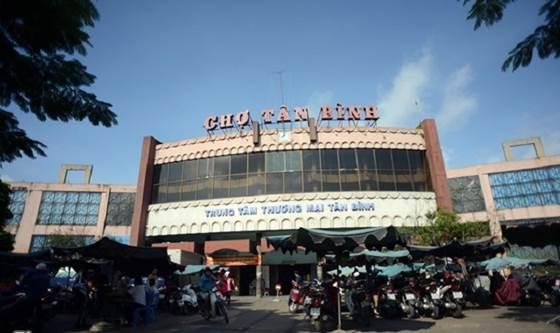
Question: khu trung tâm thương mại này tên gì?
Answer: khu trung tâm thương mại tân bình